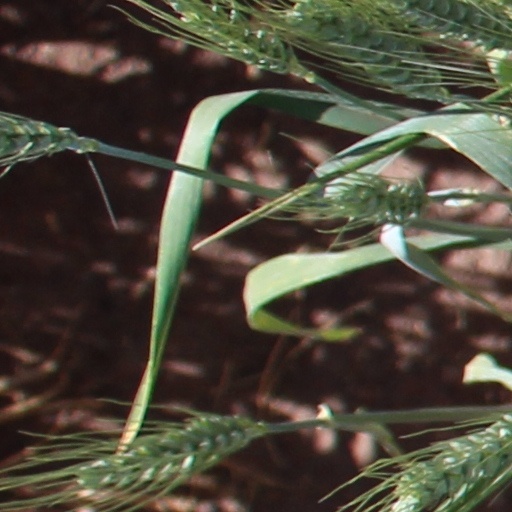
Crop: wheat